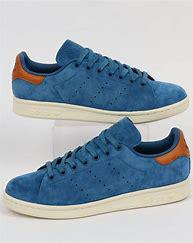
Brand: adidas
Model: originals Adidas Originals Stan Smith